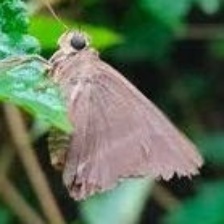
Species: COMMON BANDED AWL